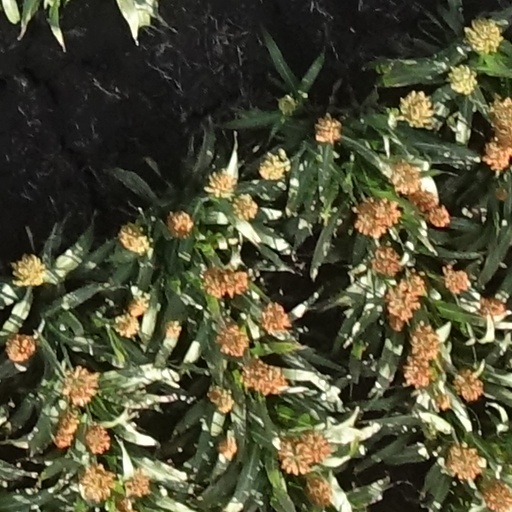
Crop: sorghum